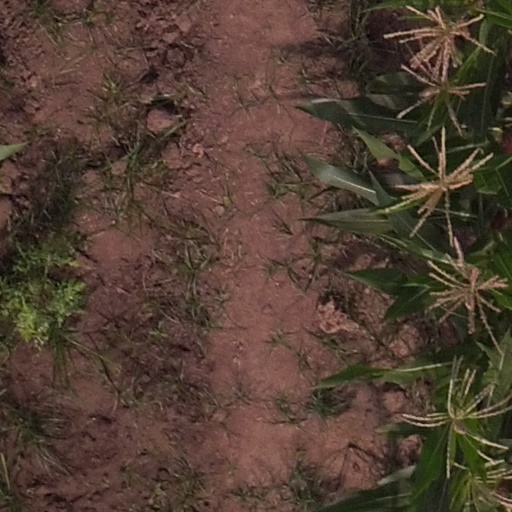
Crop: maize; corn